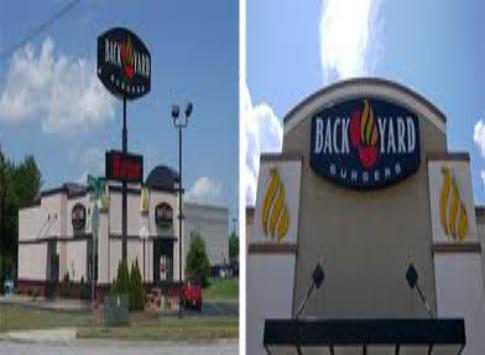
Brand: Back Yard Burgers
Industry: Food